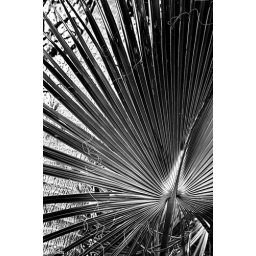
Tone and form in black and white photograph of saw palmetto photographed by Jim Crotty on Pinckney Island South Carolina